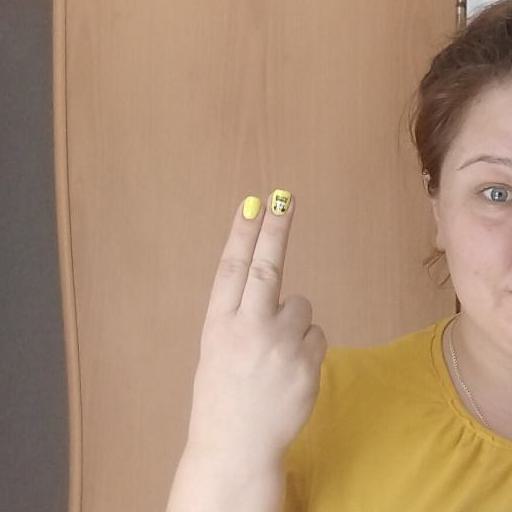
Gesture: two_up_inverted